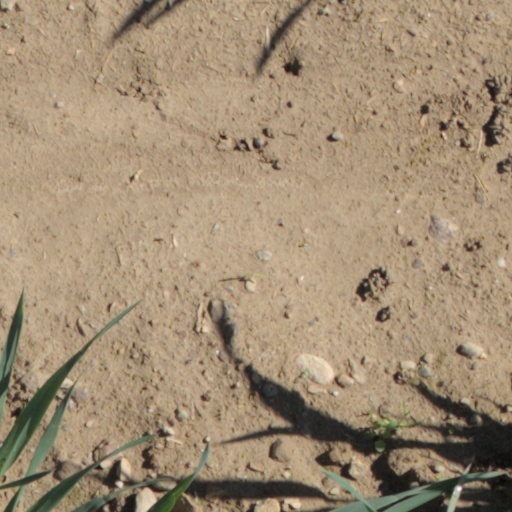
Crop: wheat